Engagements on Lake Ontario

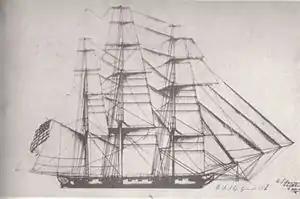
While it was still under construction, USS was set ablaze in an effort to prevent its capture. The ship was later saved, after the British attack on Sacket's Harbor was repulsed.

Chauncey and Dearborn next defeated the British army on the Niagara River at the Battle of Fort George on 27 May. At both York and Fort George, Chauncey's schooners and gunboats (commanded at the latter engagement by Oliver Hazard Perry) had proved very effective in supporting troops landing from boats, by suppressing British batteries and inflicting heavy casualties on British troops who attempted to prevent the Americans landing.